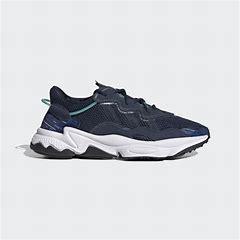
Brand: adidas
Model: Ozweego Athletic